How the Grinch Stole Christmas (2000 film)

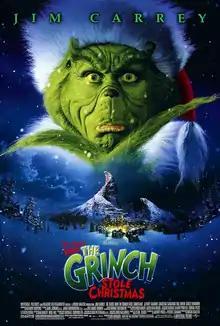
Theatrical release poster

Dr. Seuss' How the Grinch Stole Christmas is a 2000 American Christmas fantasy comedy-drama film directed by Ron Howard, who also produced with Brian Grazer, from a screenplay by Jeffrey Price and Peter S. Seaman. Based on Dr. Seuss's 1957 children's book of the same name, this marked the first Dr. Seuss book to be adapted into a full-length feature film. It is the first live-action adaptation and the second adaptation of the book, following the 1966 animated TV special. Narrated by Anthony Hopkins, the film stars Jim Carrey as the eponymous character, with Jeffrey Tambor, Christine Baranski, Bill Irwin and Molly Shannon in supporting roles. The story revolves around the Grinch, a grumpy, green recluse living on Mount Crumpit, who despises Christmas and the joyful residents of Whoville and sets out to sabotage their holiday celebration.